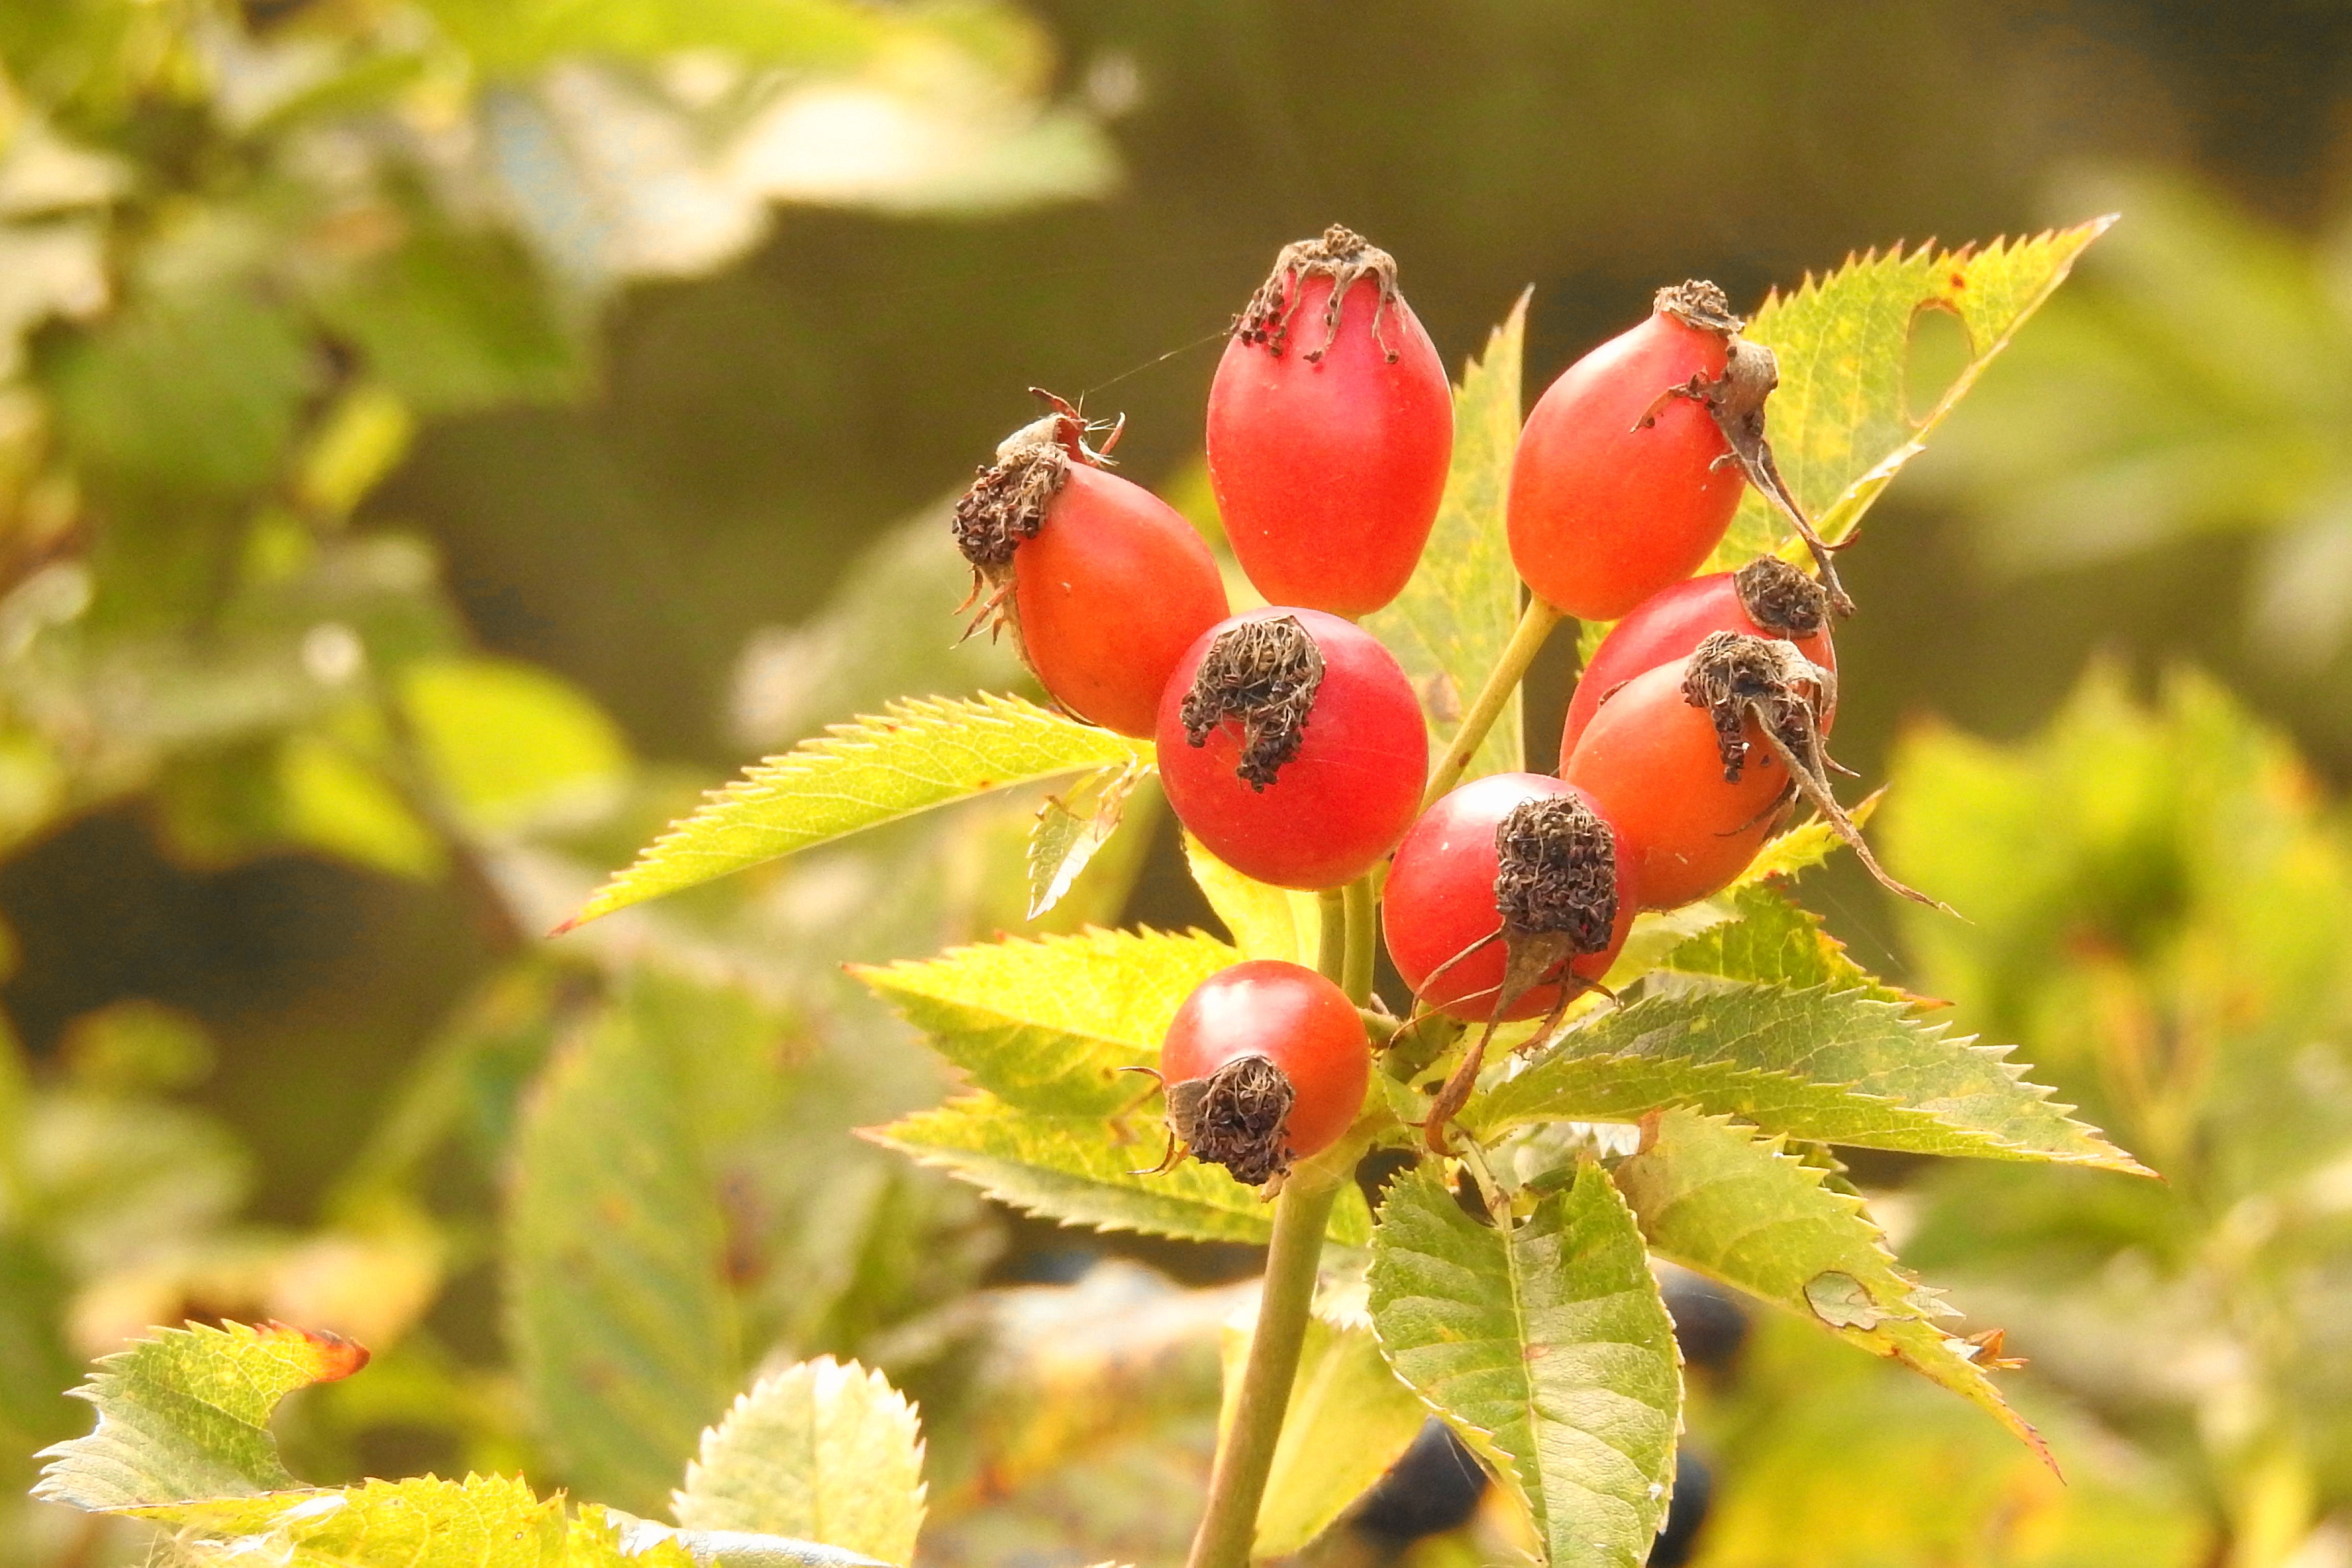
branch, plant, fruit, berry, leaf, flower, food, red, produce, autumn, flora, shrub, nectar, wild rose, rose hip, macro photography, flowering plant, rose family, autumn fruits, land plant, wine raspberry